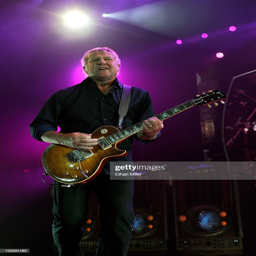
hard rock artist performs during a stop .